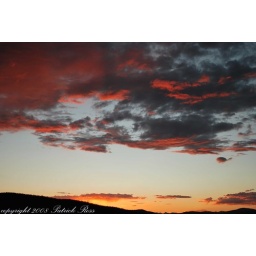
sunset, red sky in colorado